The Sparsholt Affair

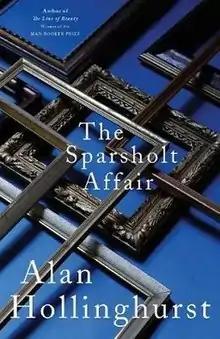
First edition(publ. Picador)

The Sparsholt Affair is the sixth novel written by British author Alan Hollinghurst. The novel explores the changing attitudes towards homosexuality in England through the lives of two men: David Sparsholt, a teenager briefly attending Oxford during the Second World War, and his openly gay son, Johnny Sparsholt, who comes of age in London just as homosexuality has been decriminalised.